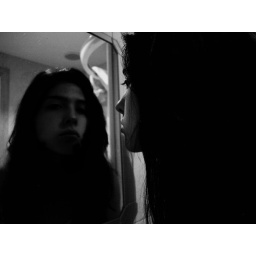
Not the girl in the mirror